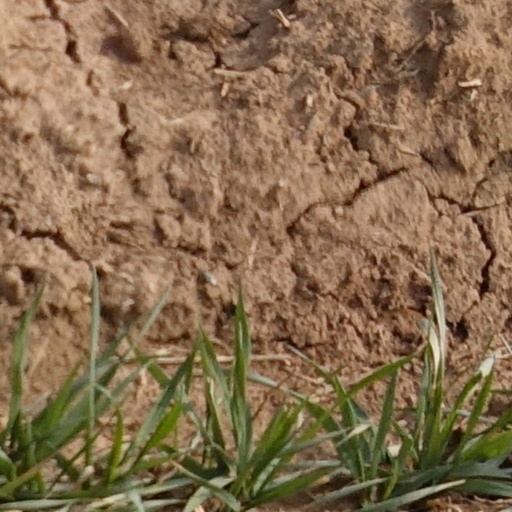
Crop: wheat